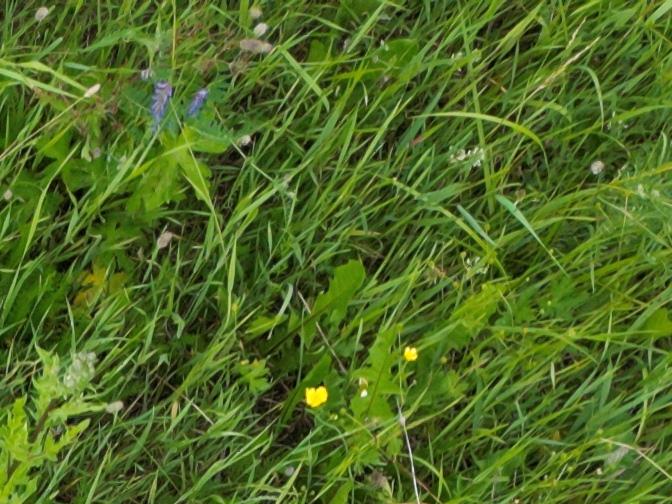
Flowers visible: yarrow flowers